Isaac Newton in popular culture

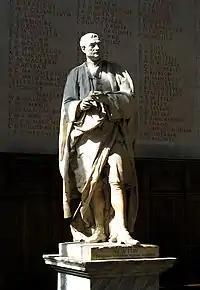
The statue of Newton, located in the chapel of Trinity College, Cambridge

English poet Alexander Pope was moved by Newton's accomplishments to write the famous epitaph: